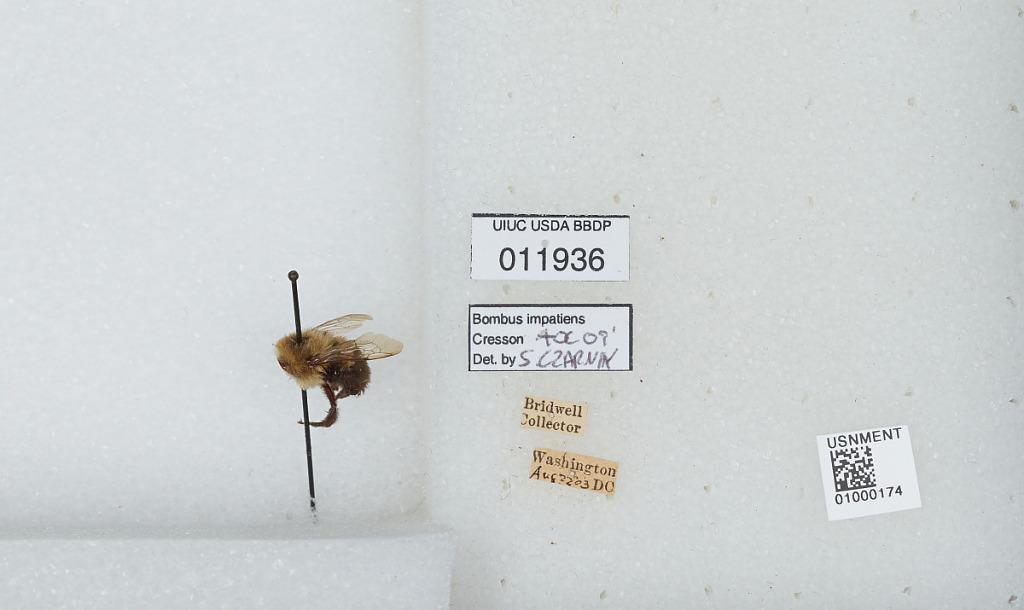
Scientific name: Bombus (Pyrobombus) impatiens Cresson
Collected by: Bridwell
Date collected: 1903-8-22
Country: United States
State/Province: District of Columbia
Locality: Washington
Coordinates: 38.9047, -77.0164
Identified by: Czarnik, S.